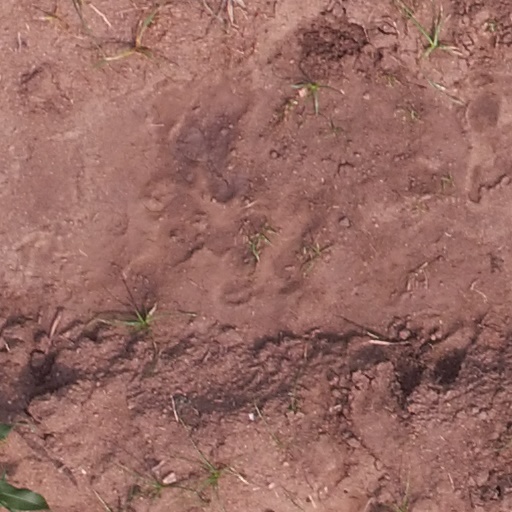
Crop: maize; corn